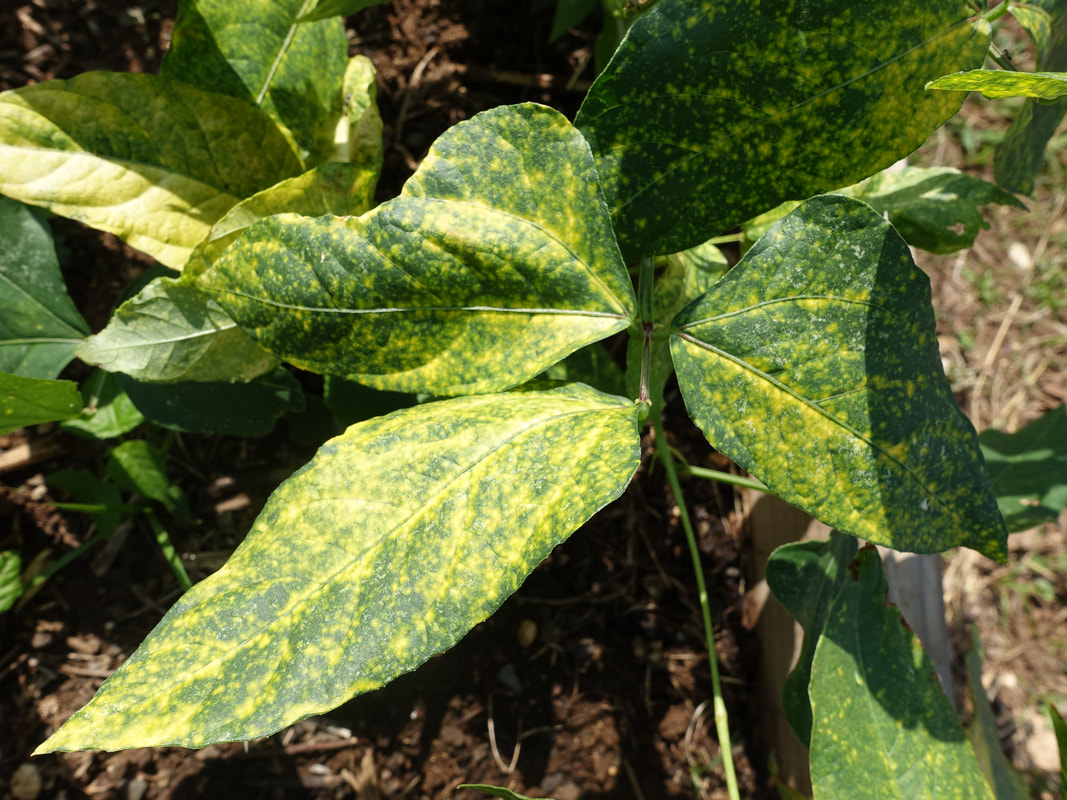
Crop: unknown
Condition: bean_mosaic_virus